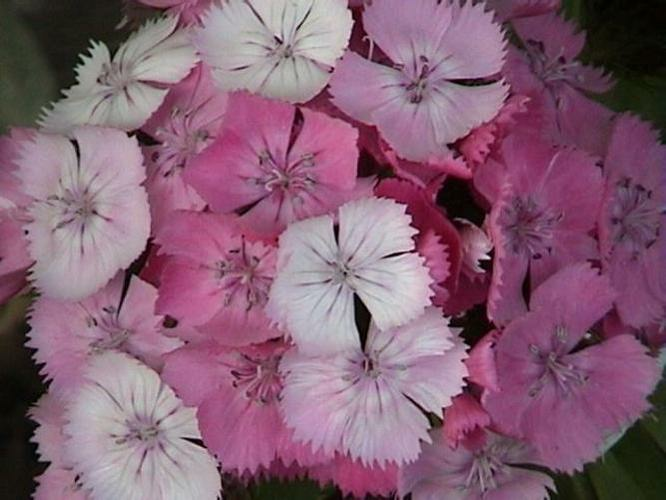
Flower: sweet william